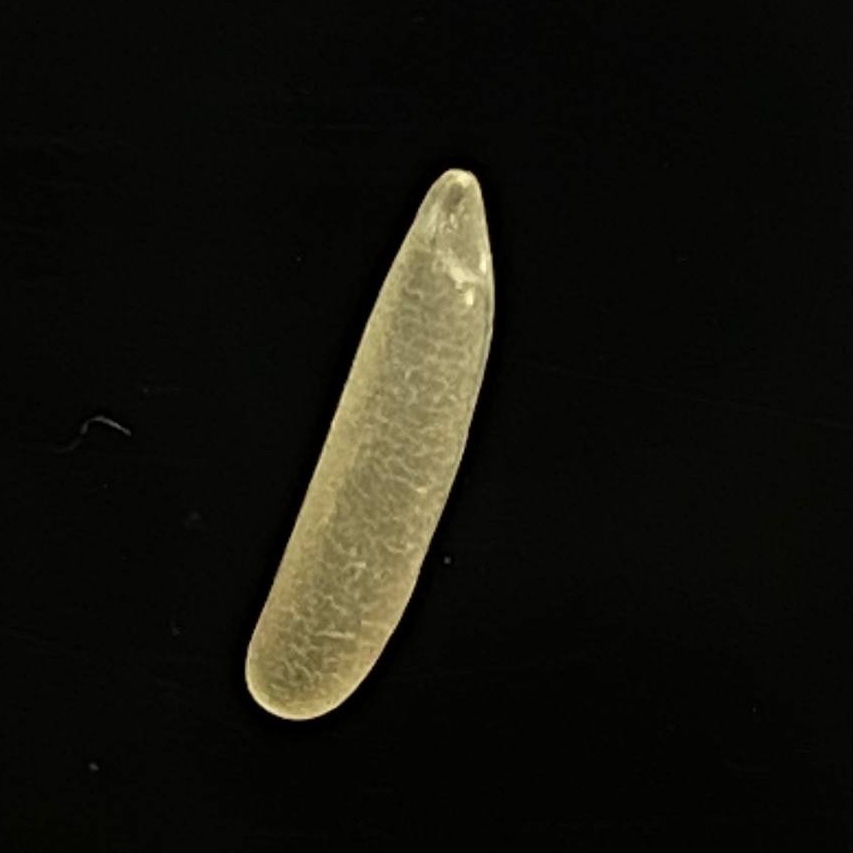
Rice variety: Bashmoti